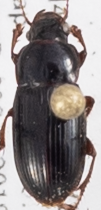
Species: Harpalus desertus
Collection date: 2018-05-03
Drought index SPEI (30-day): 1.23
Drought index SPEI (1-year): -0.482
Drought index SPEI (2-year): -0.3